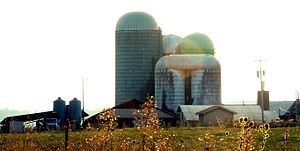
Yadkin County / Geografi
Et af USA's største mejeribrug ligger i den sydlige del af Yadkin County, nær grænsen til Iredell County.
Yadkin County er et county i den centrale del af North Carolina, USA. Ved folketællingen fra 2000 havde Yadkin County ca. 36.000 indbyggere. Administrativt centrum i Yadkin County er byen Yadkinville.